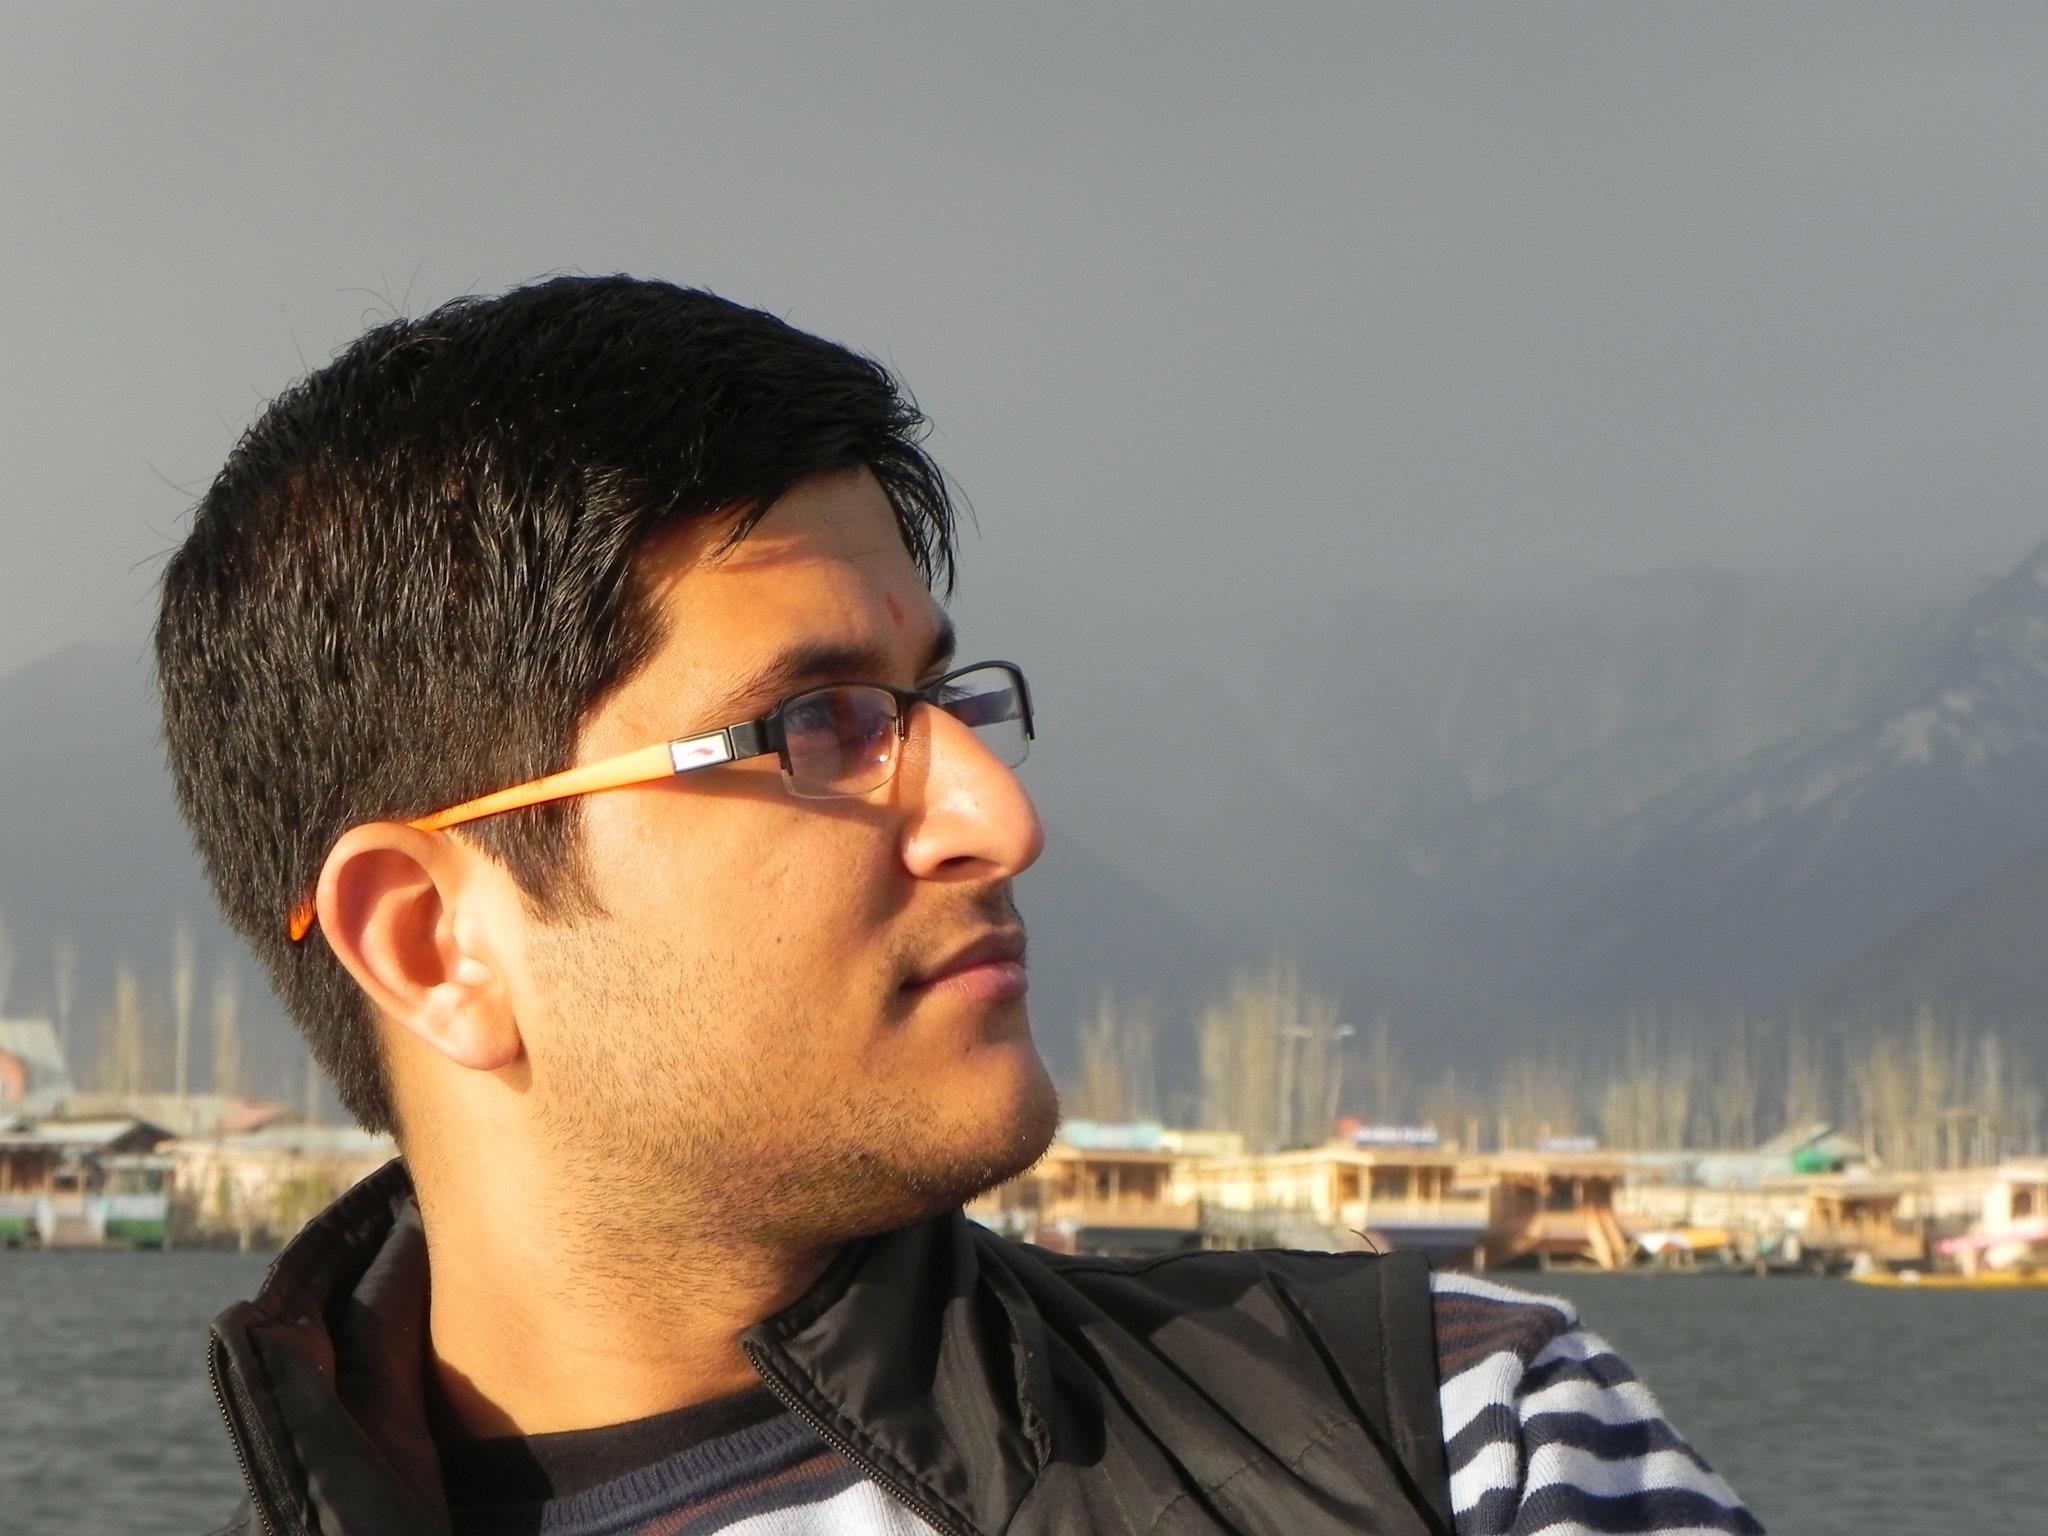
person, hair, hairstyle, beard, sunglasses, glasses, eyewear, facial hair, vision care